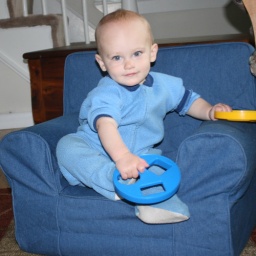
blue man in a blue chair